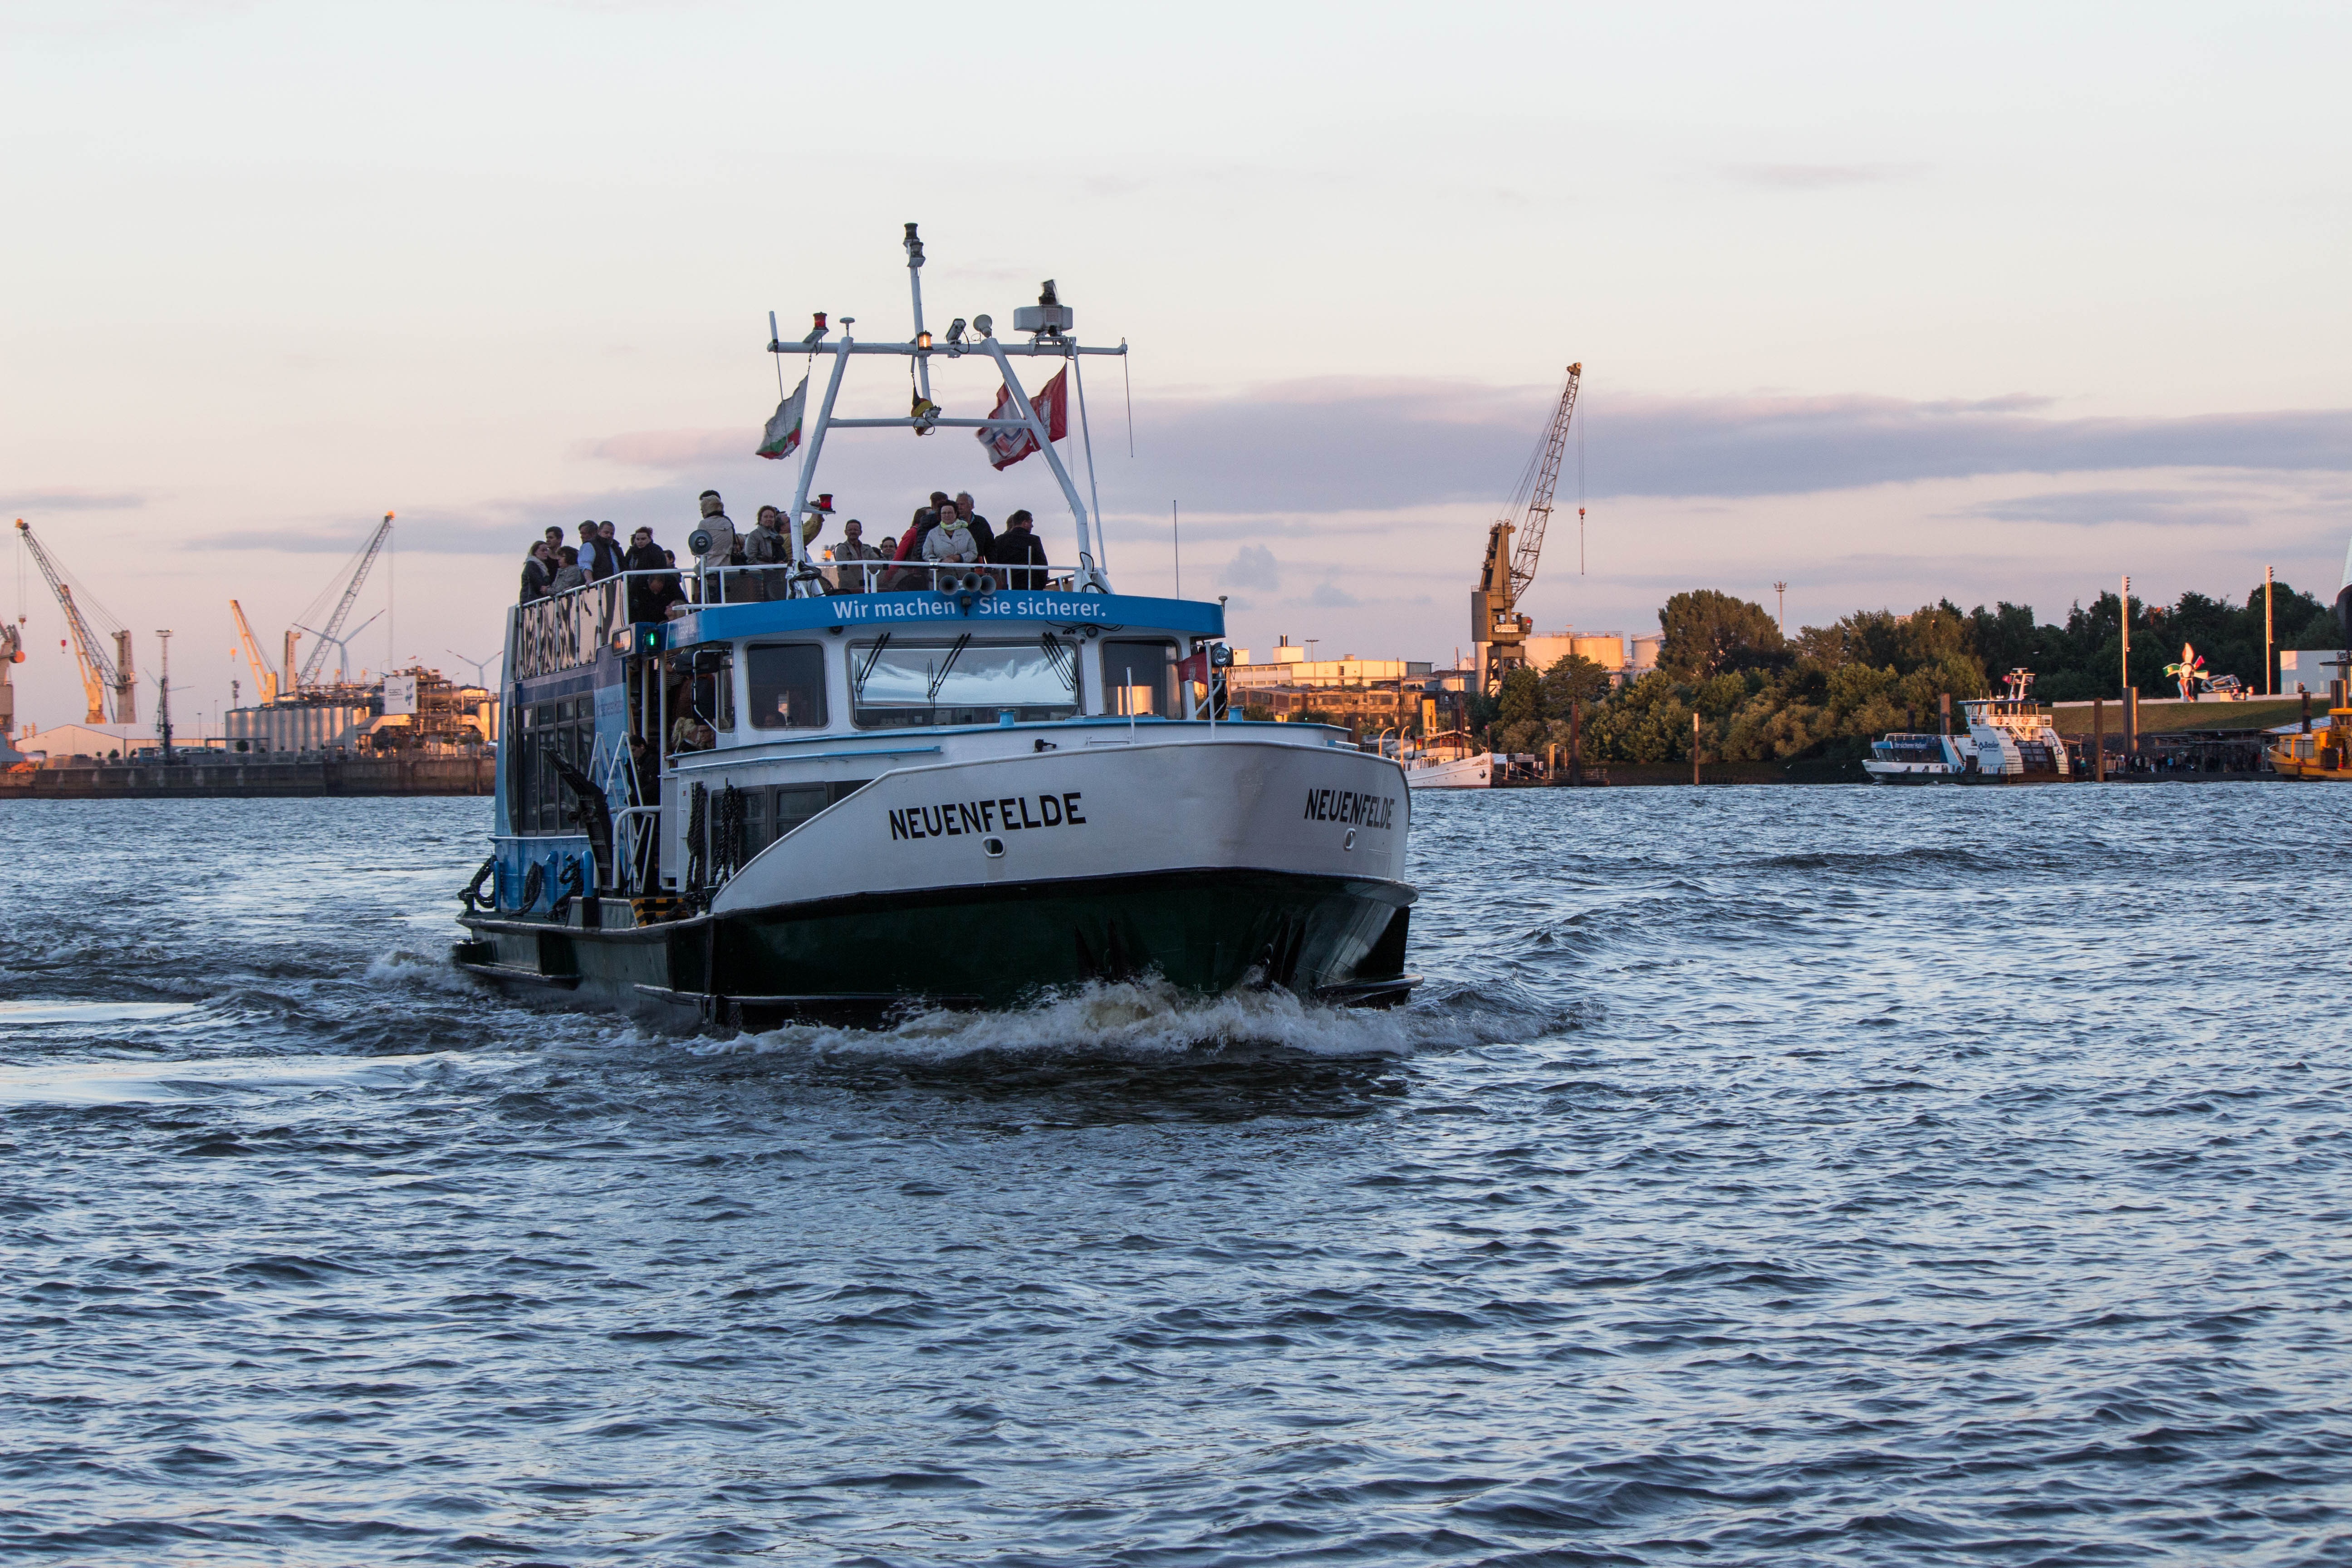
sea, coast, ocean, boat, ship, travel, transport, boot, vehicle, holiday, bay, harbor, port, leisure, ferry, tourists, boating, channel, shipping, tugboat, watercraft, hamburg, more, fishing vessel, fishing trawler